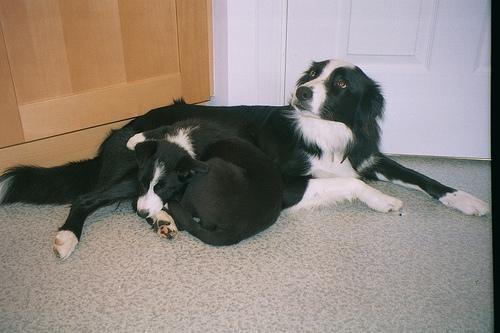
Border_collie